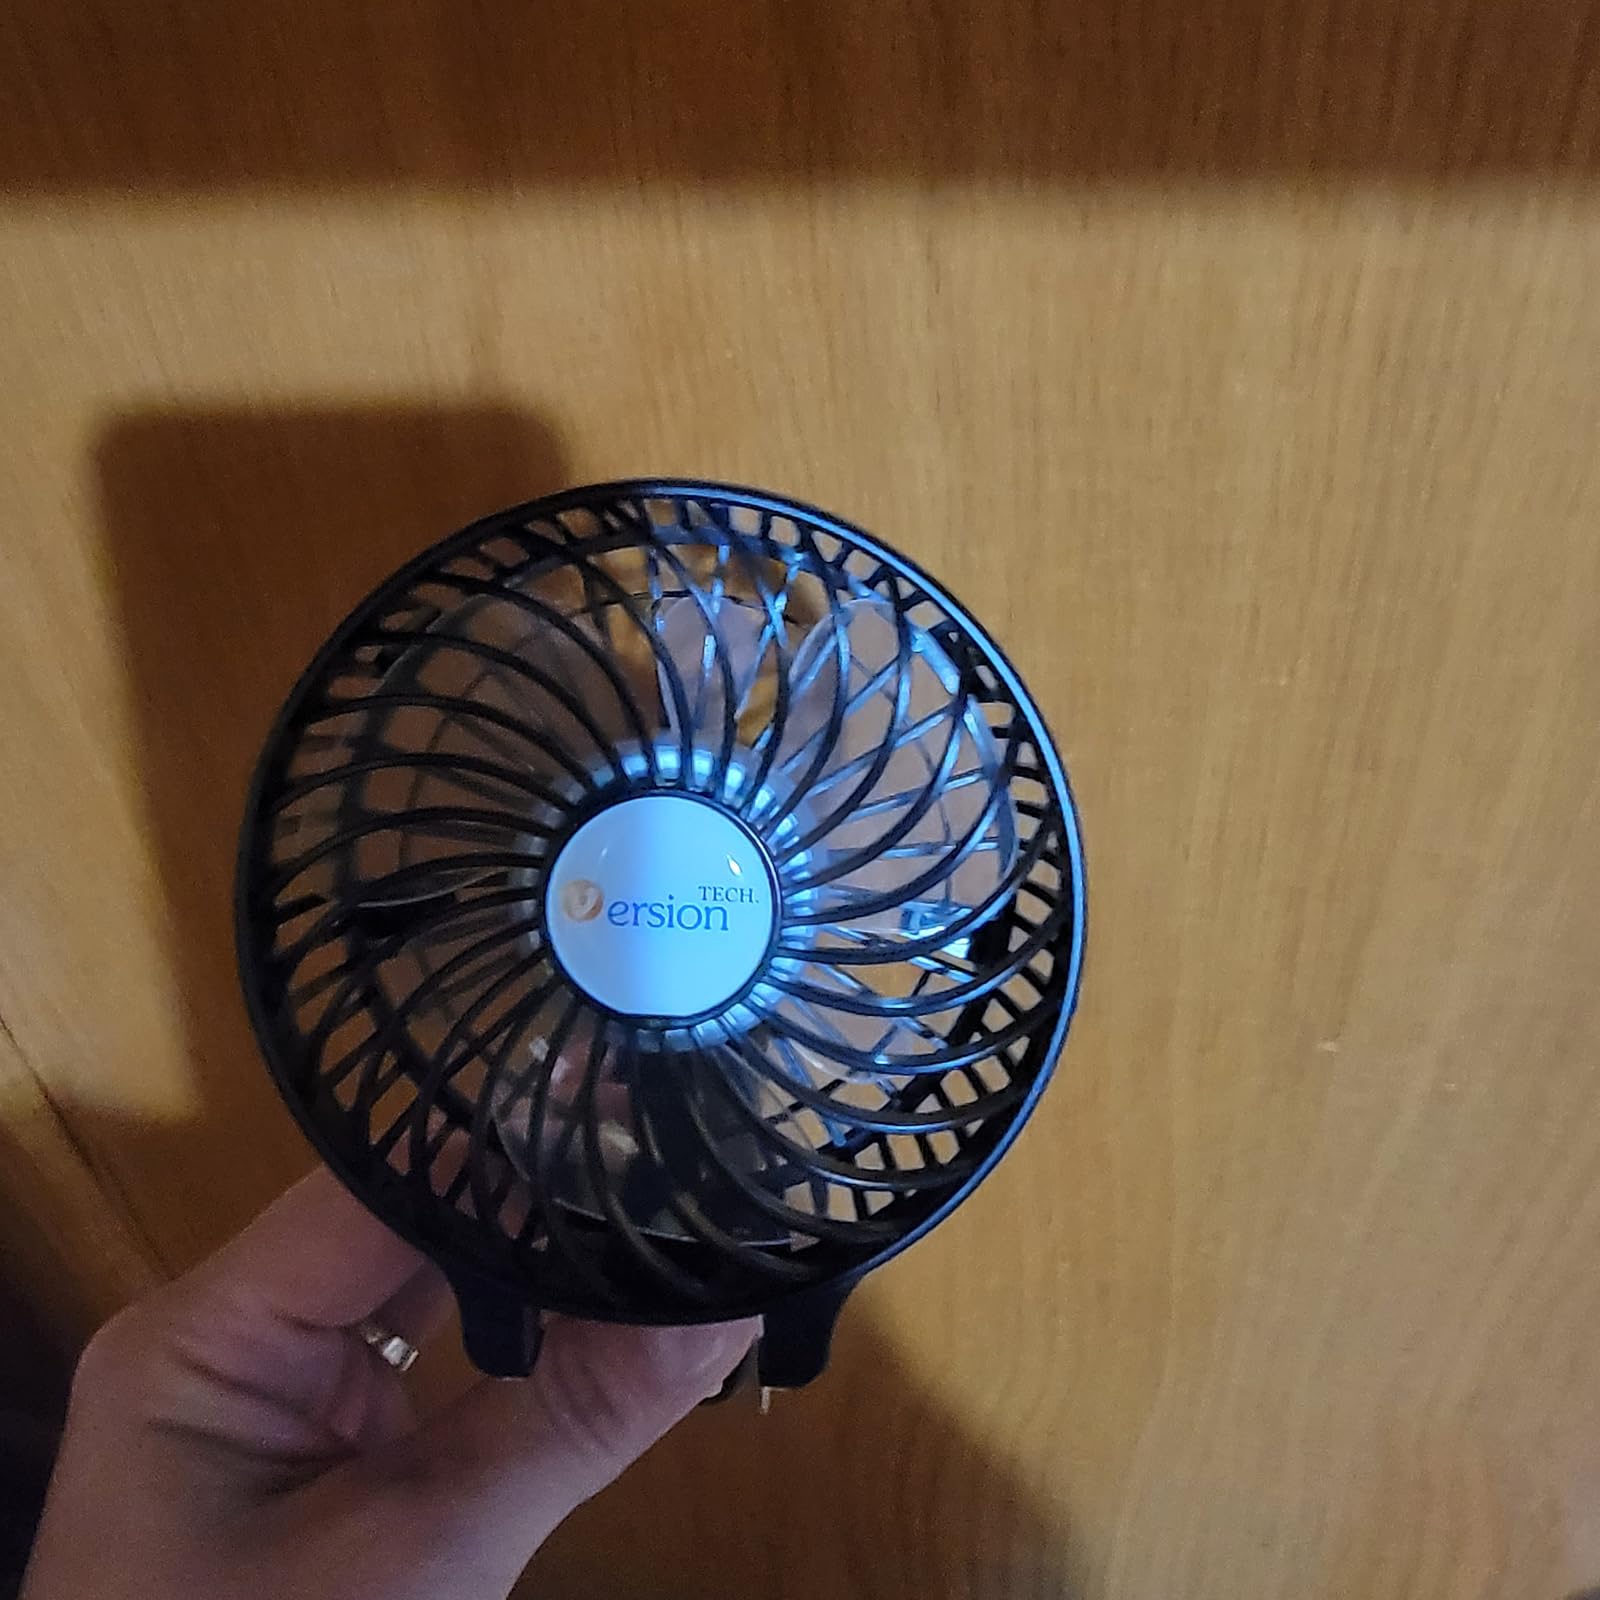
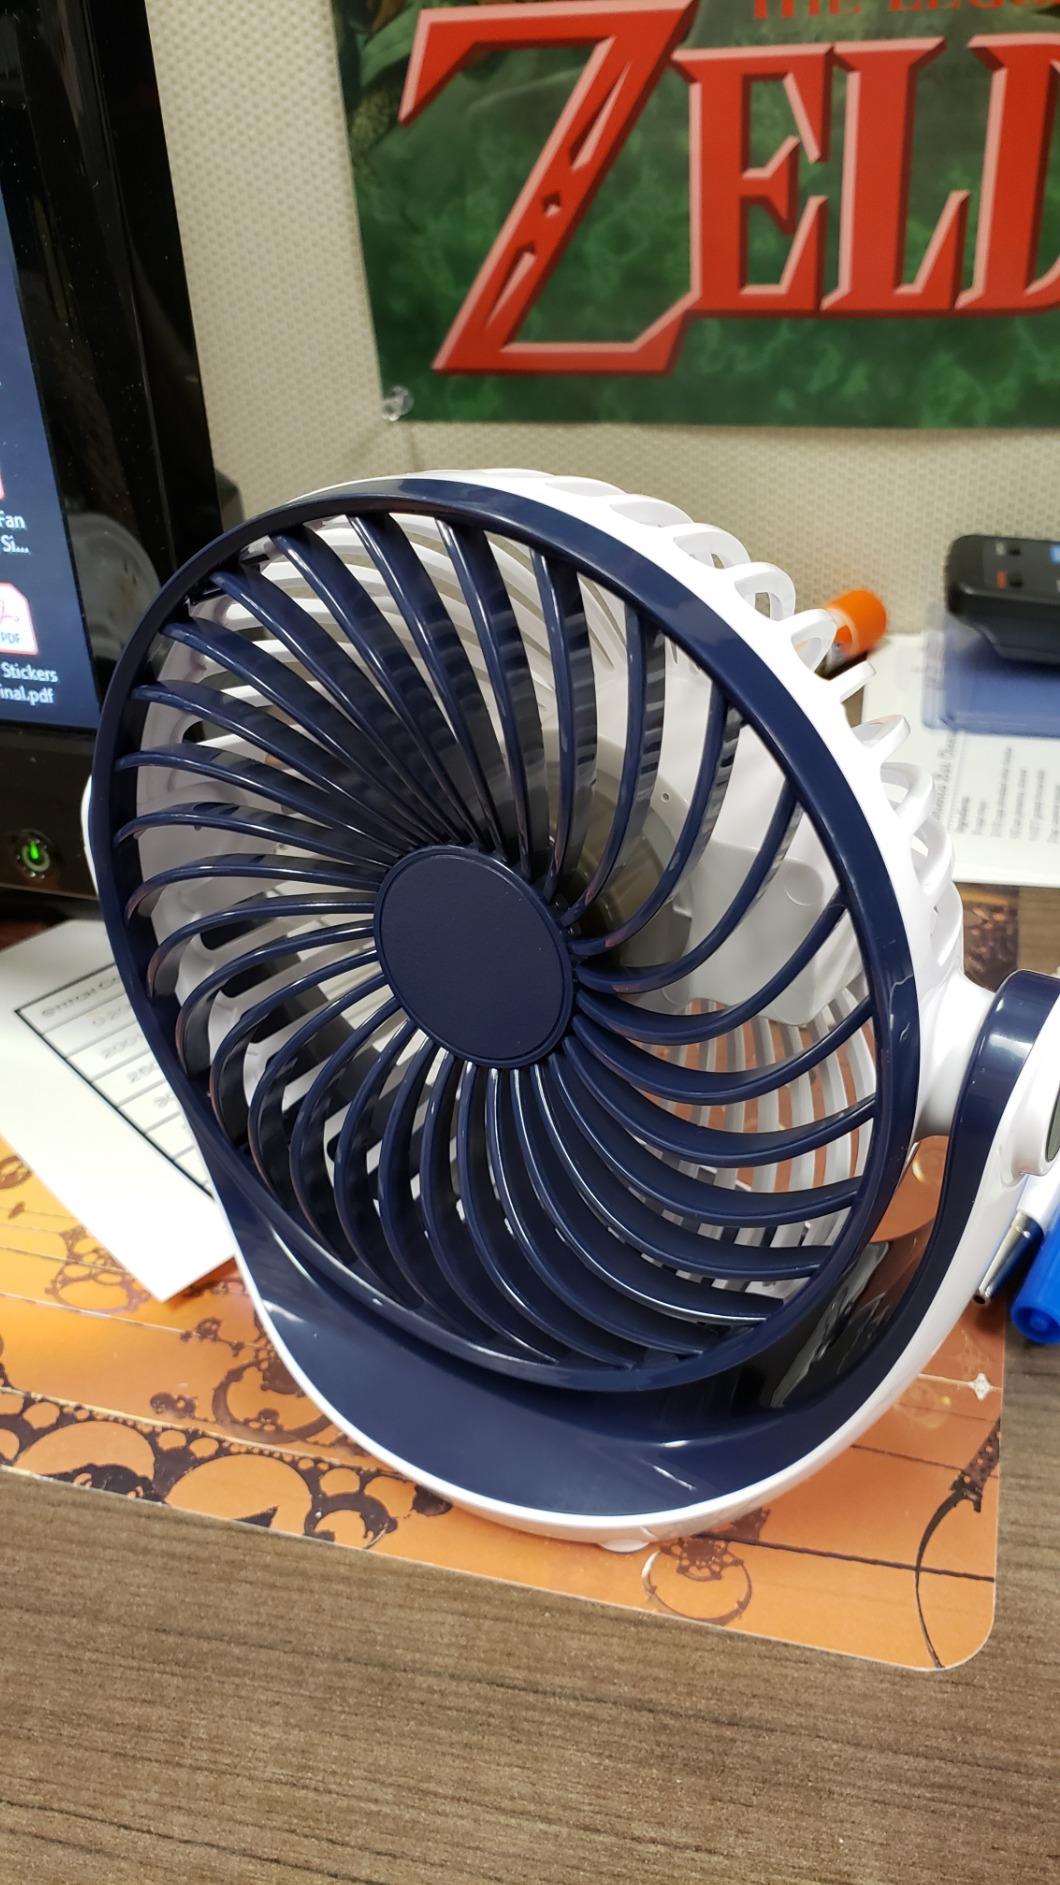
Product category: fan
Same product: no